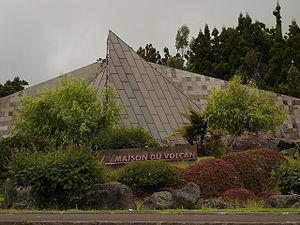
Le tourisme est une activité essentielle sur l'île de La Réunion. Située dans l'archipel des Mascareignes, dans le sud-ouest de l'océan Indien, celle-ci est à la fois un département d'outre-mer français et une région ultrapériphérique de l'Union européenne.